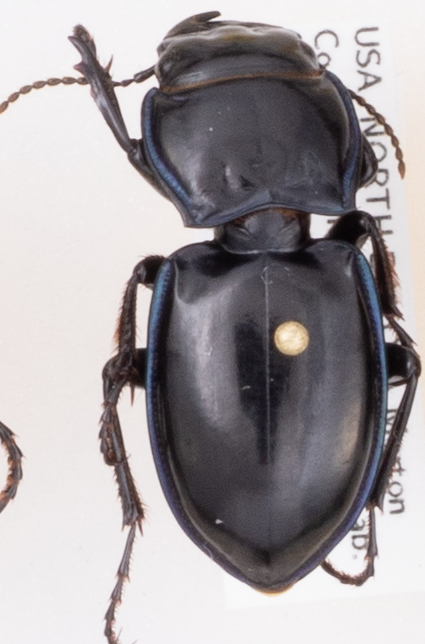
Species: Pasimachus elongatus
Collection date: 2020-07-07
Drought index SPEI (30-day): -0.338
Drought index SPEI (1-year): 0.582
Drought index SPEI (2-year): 1.25